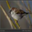
Label: bird